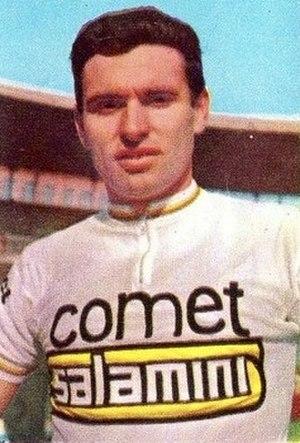
Sergio Bianchetto est un ancien coureur cycliste sur piste italien.